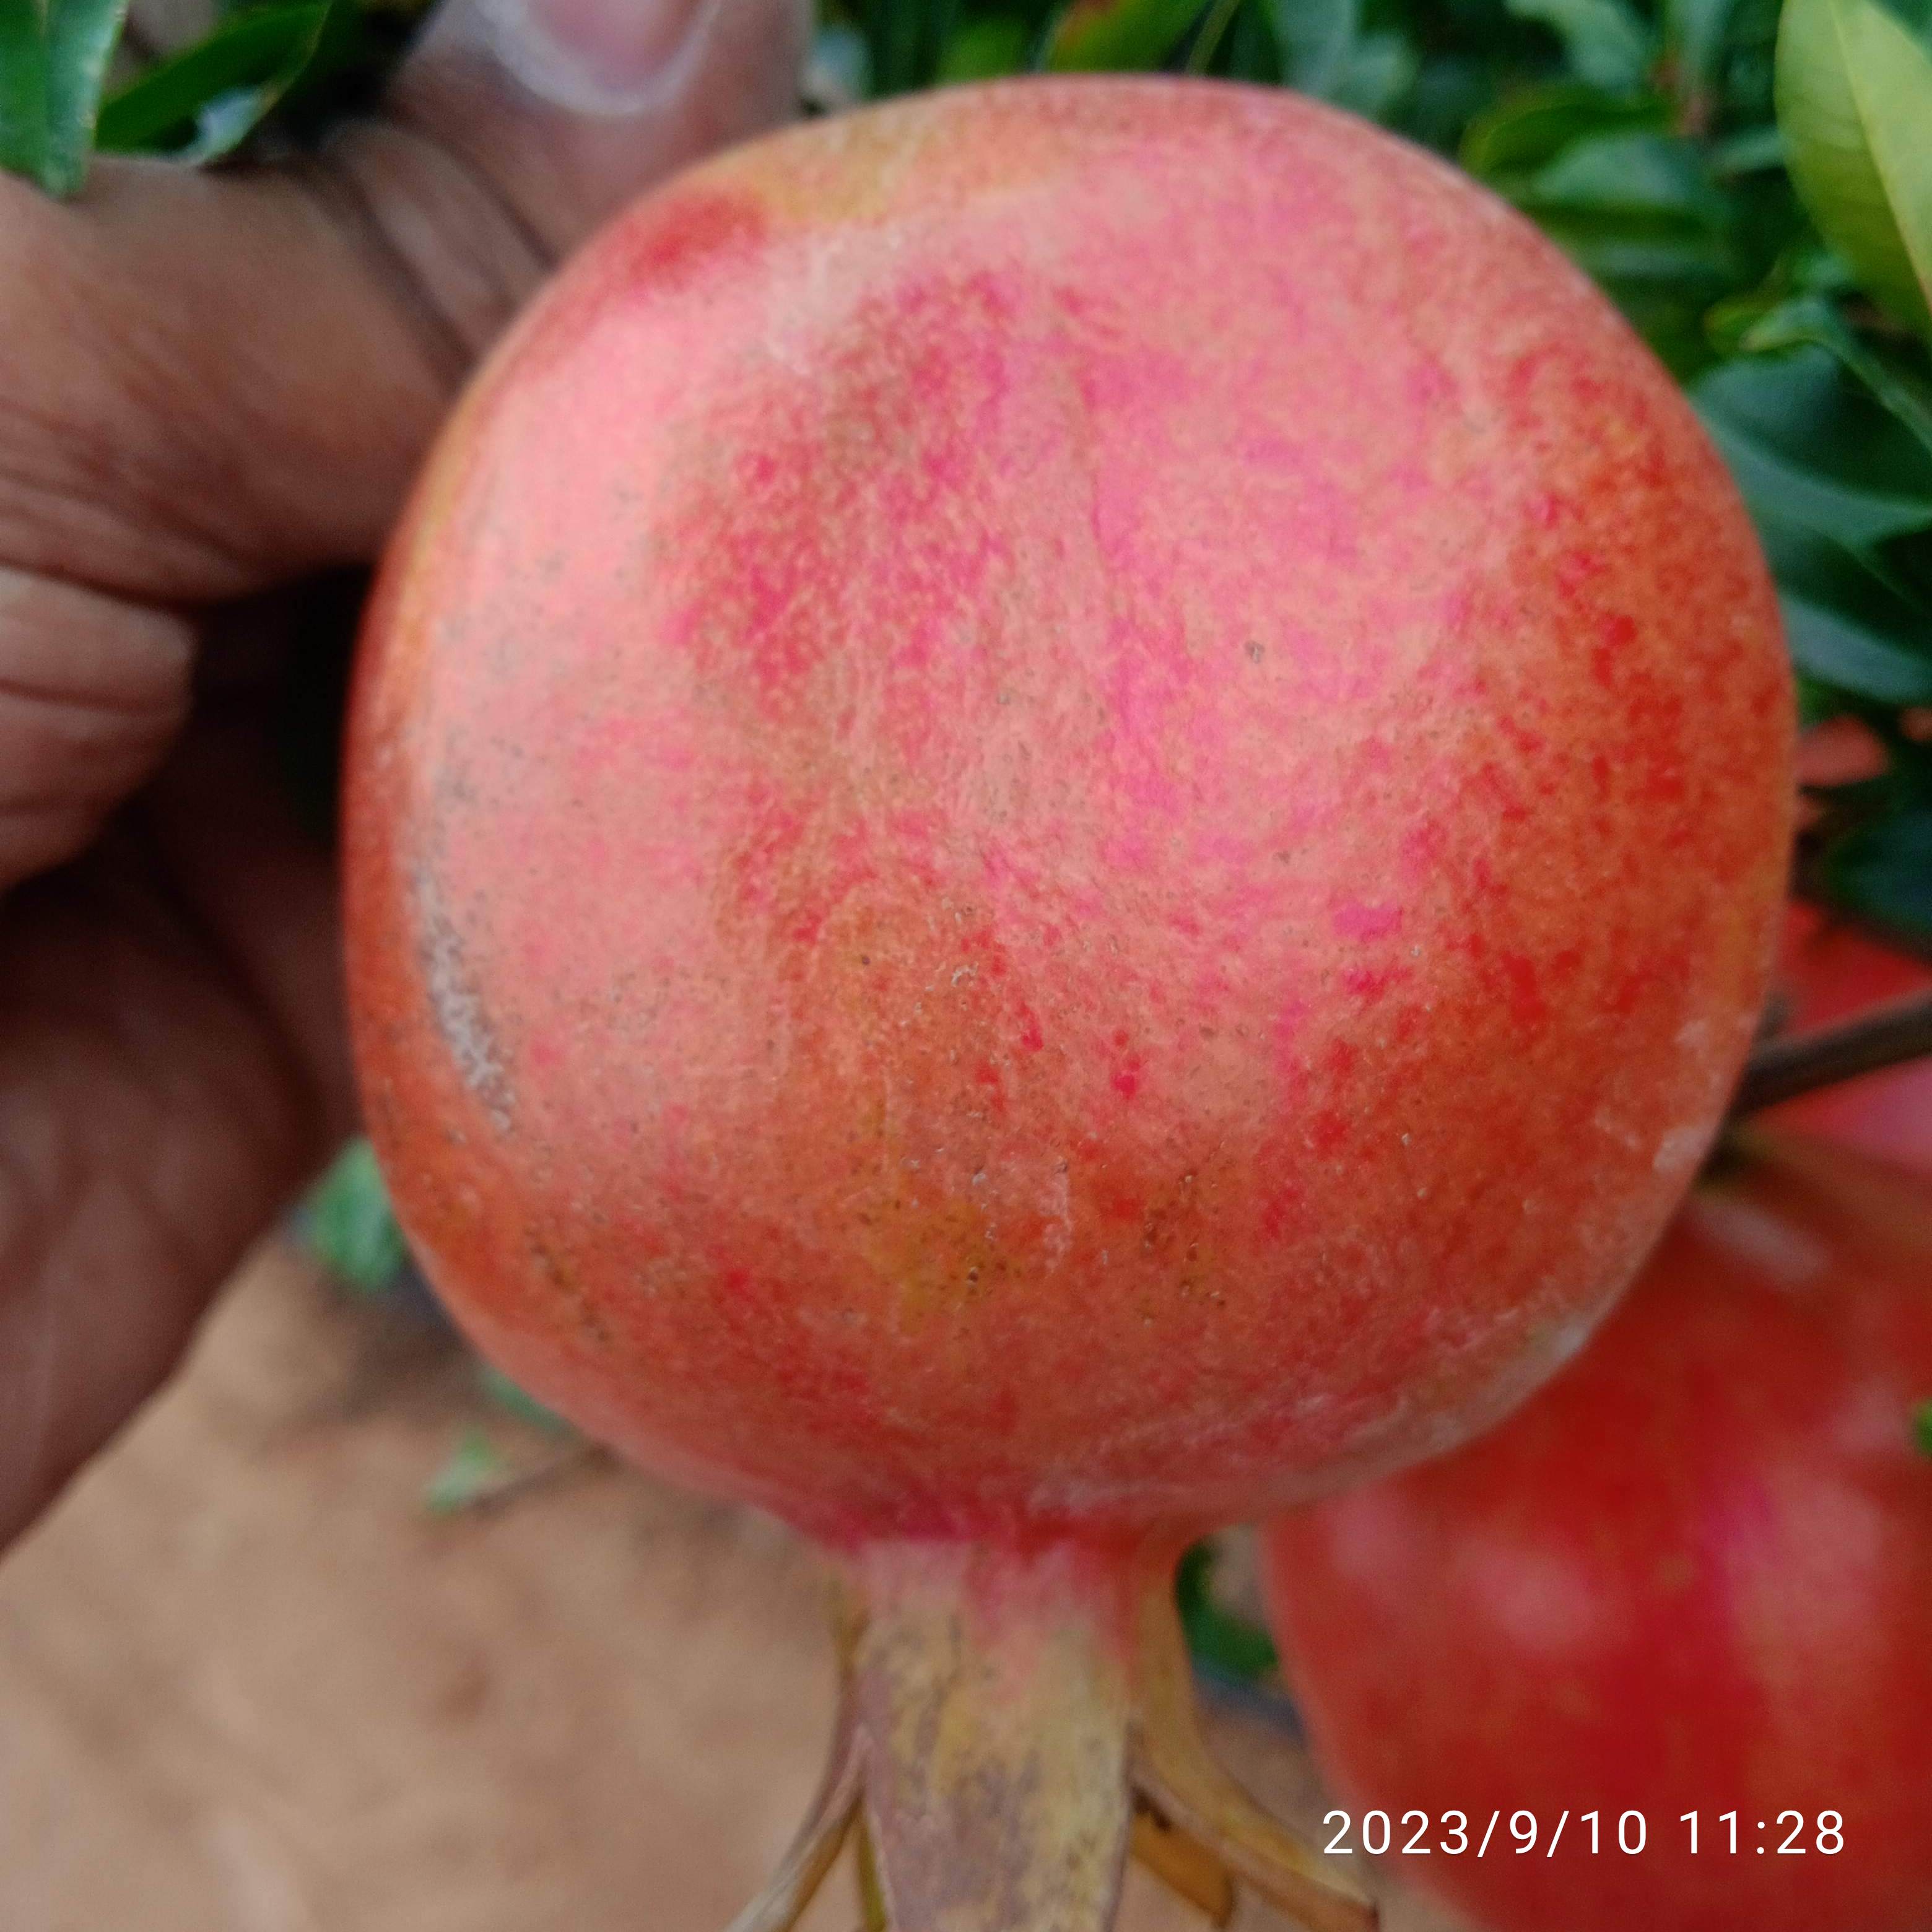
Label: Healthy